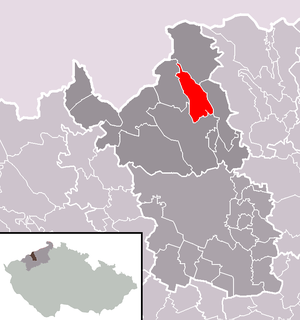
Meziboří est une ville du district de Most, dans la région d'Ústí nad Labem, en République tchèque. Sa population s'élevait à 4 828 habitants en 2018.